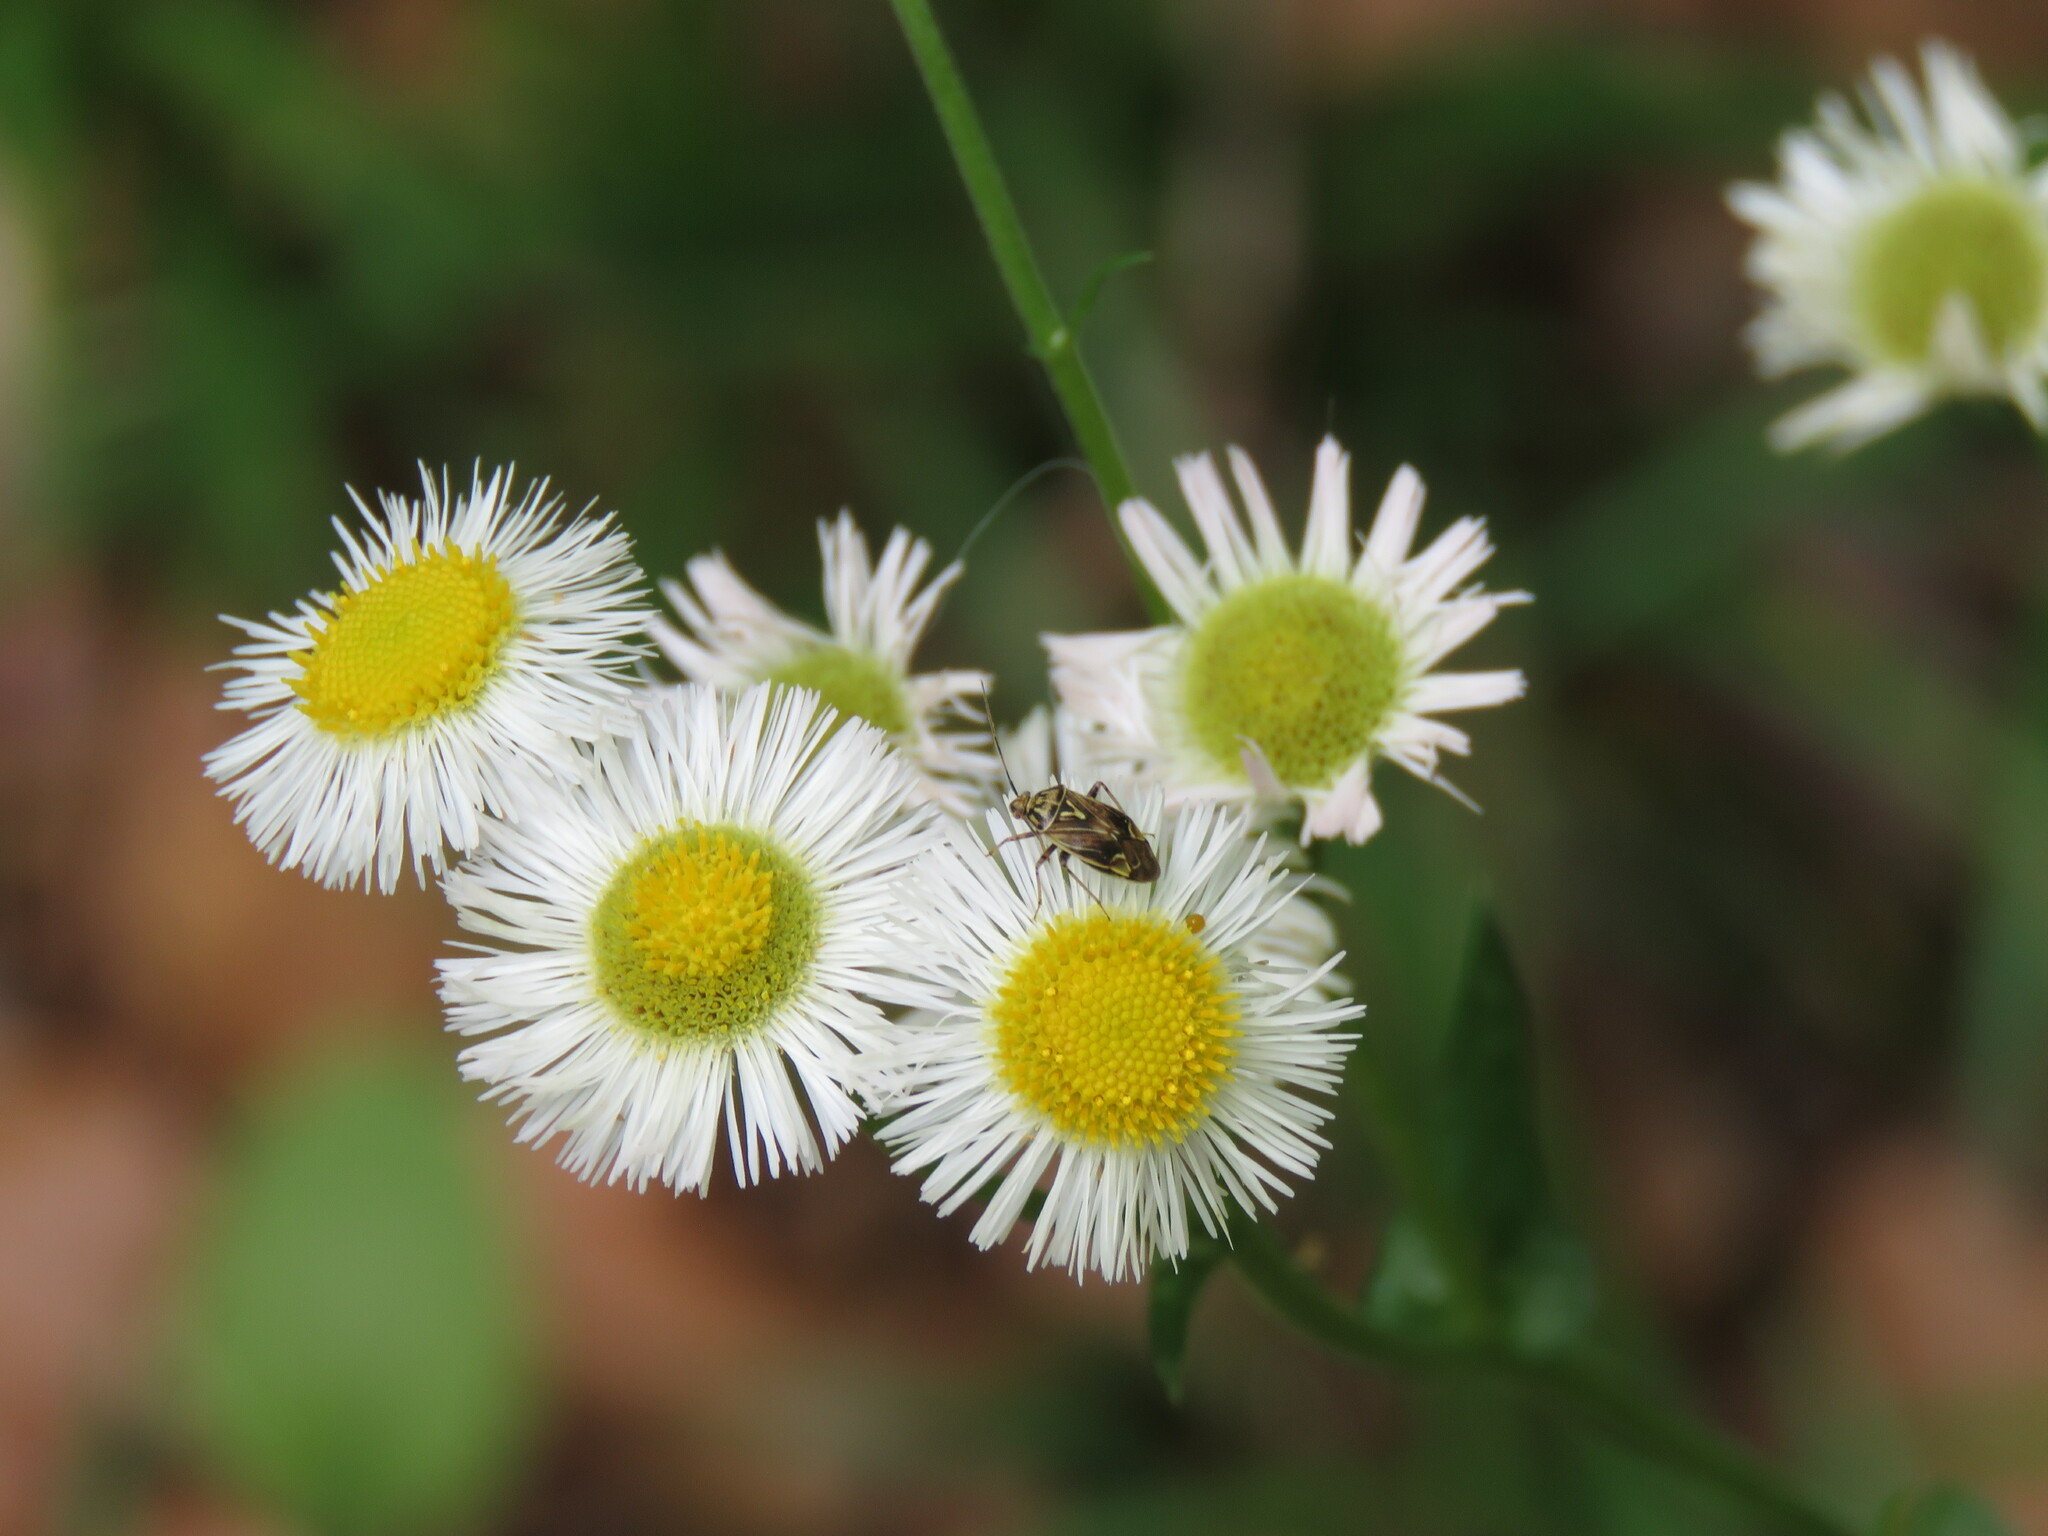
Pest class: lygus_bug